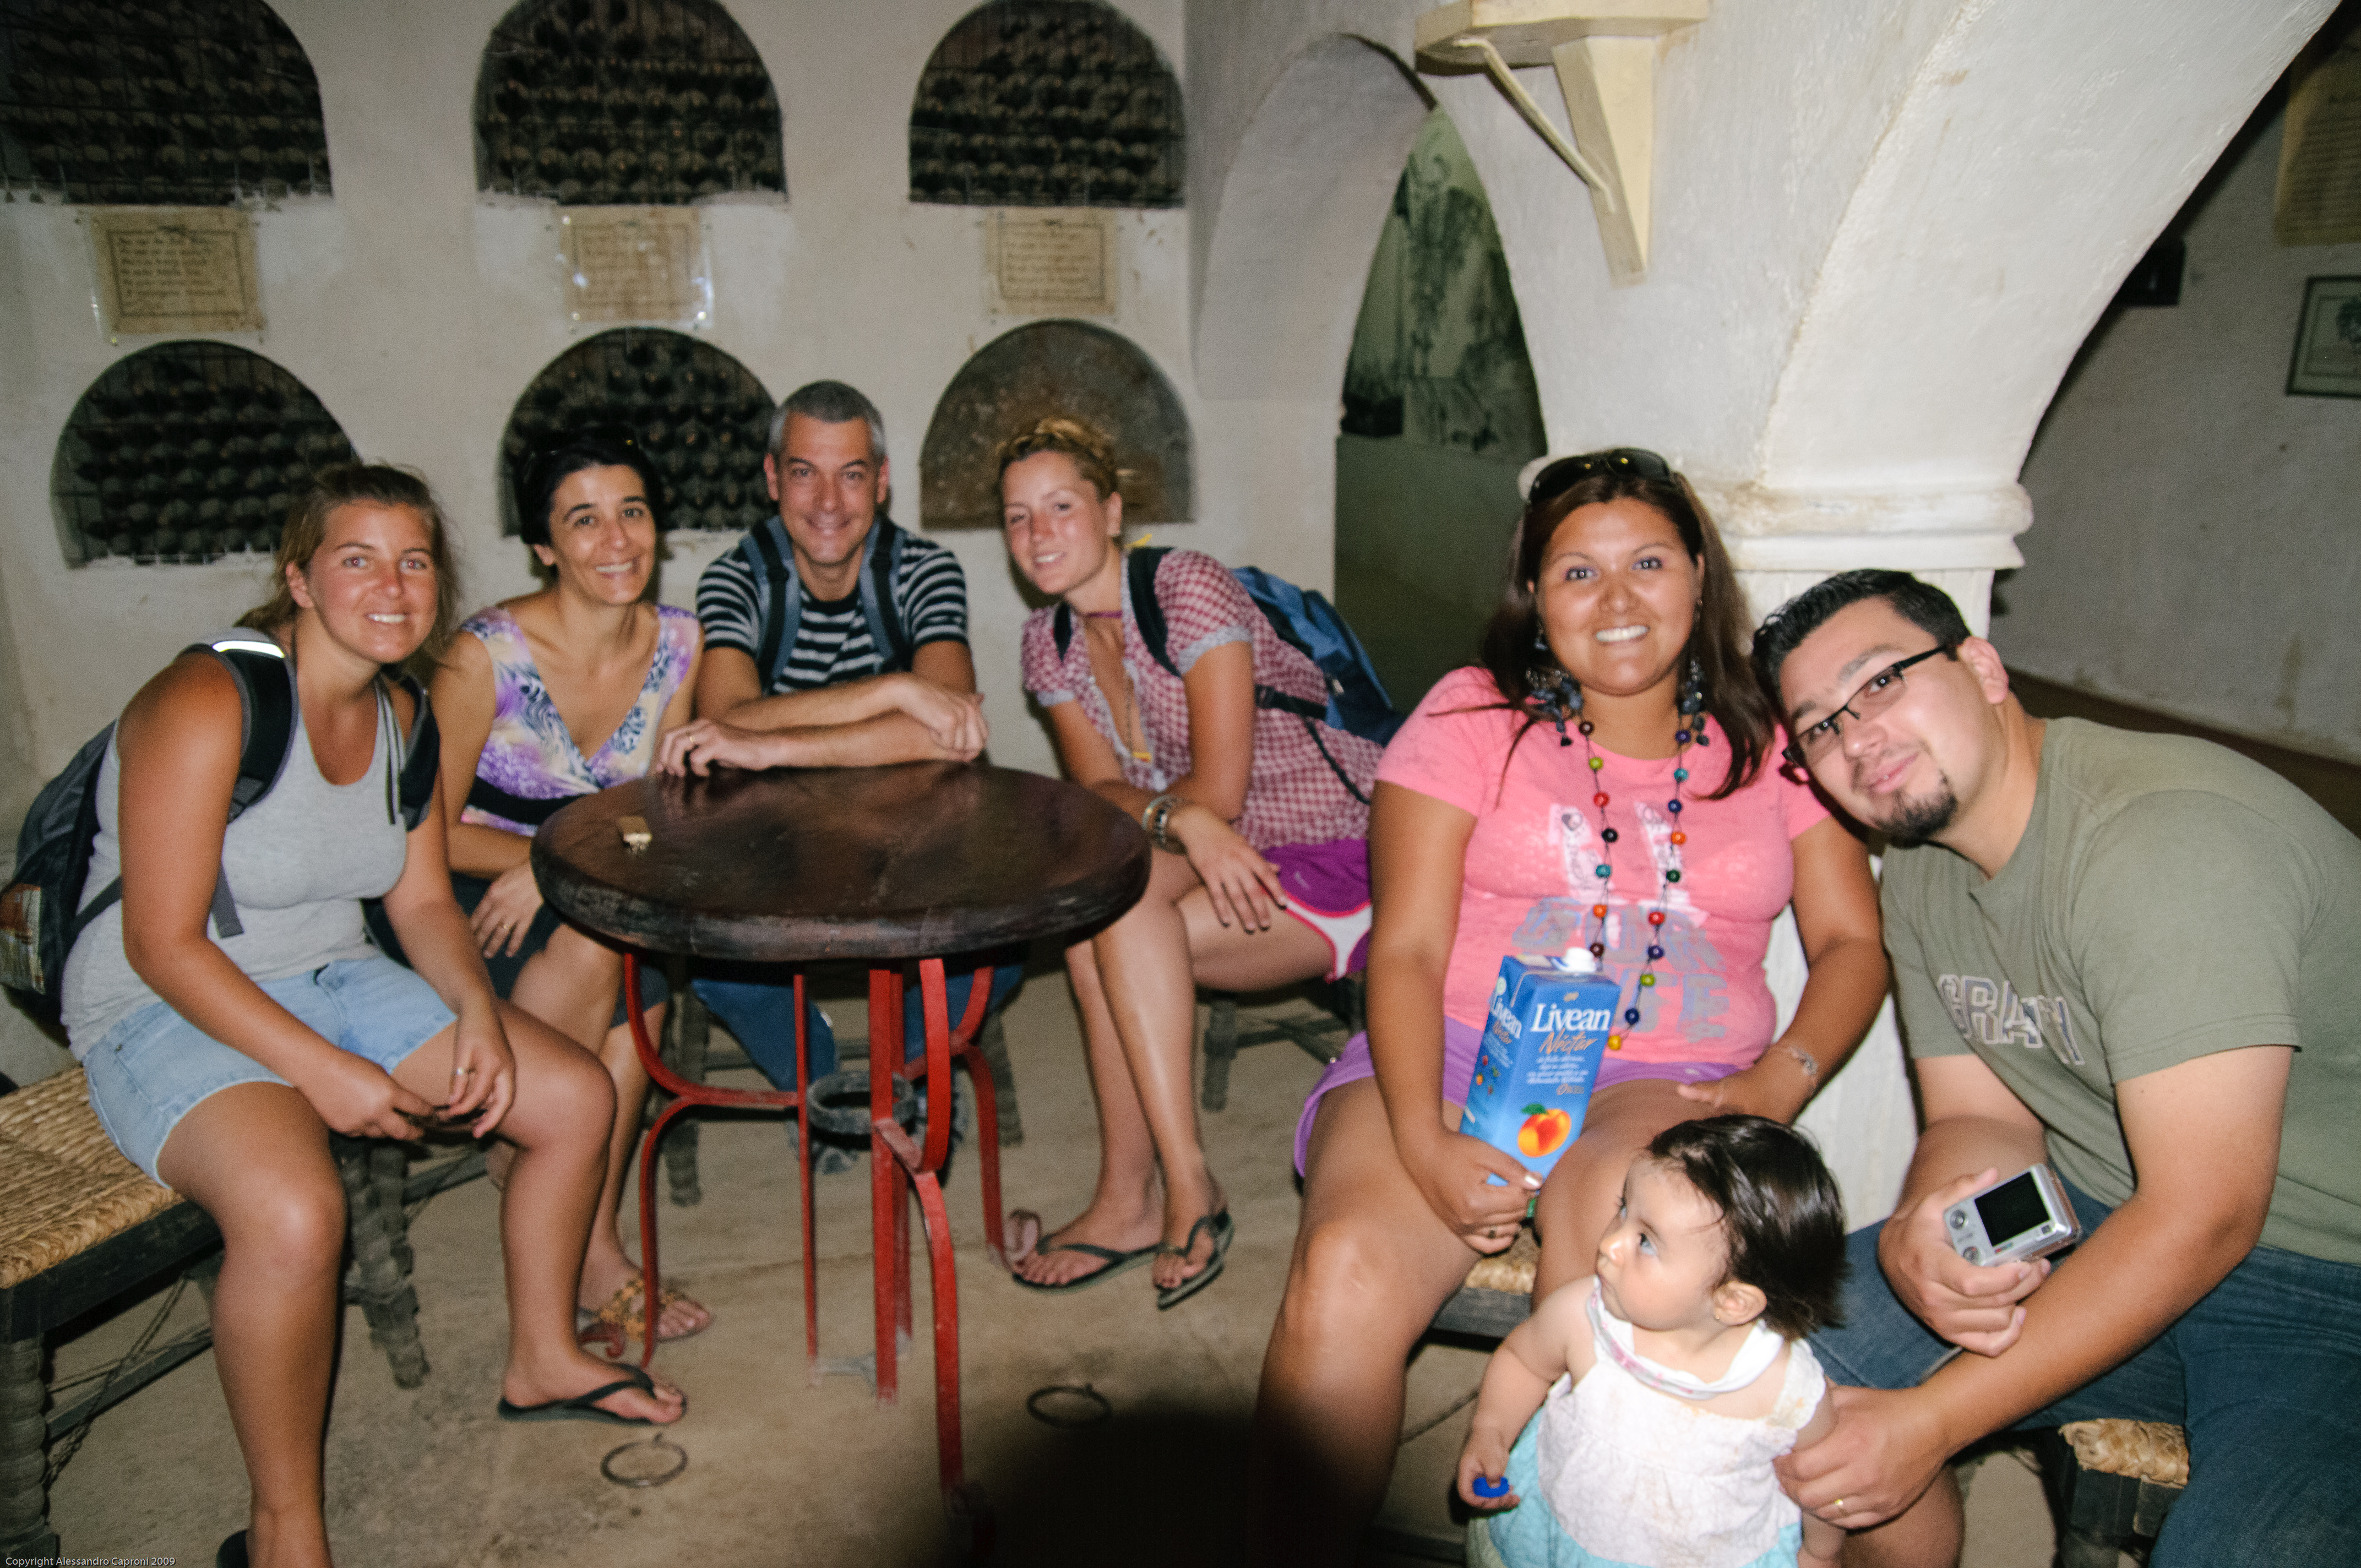
people, nikon, chile, party, laserena, d300, social group